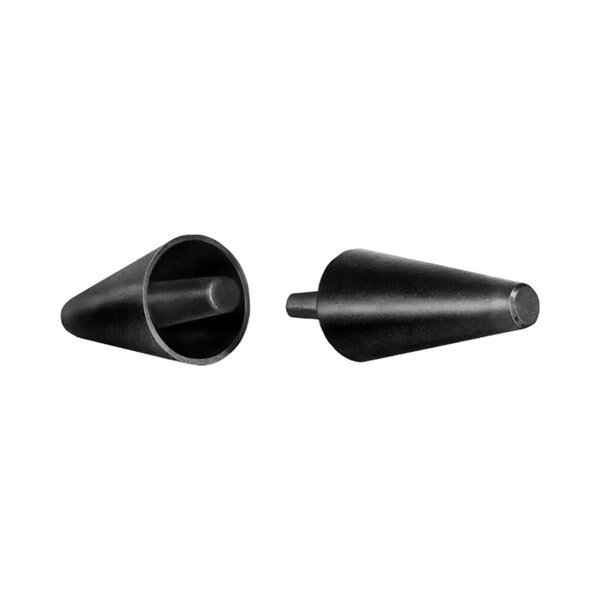
Pipe Shaper, 1-1/2" to 3"
Pipe Shaper,1-1/2" to 3" graingerSKU: , mscSKU: , zoro_no: G6341030, mongo_id: 65bbe98022d7a989a995d527
Brand: Lisle
Category: Hardware > Tools > Shapers